Steven Tyler

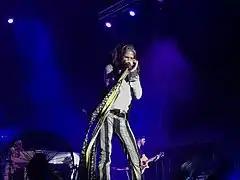
Tyler performing in Thackerville, Oklahoma on August 25, 2017

From September through October 2016, Tyler rejoined Aerosmith for a nine-date tour of Latin America, called the Rock 'N' Roll Rumble Tour, preceded by a performance at the Kaaboo Festival in San Diego.